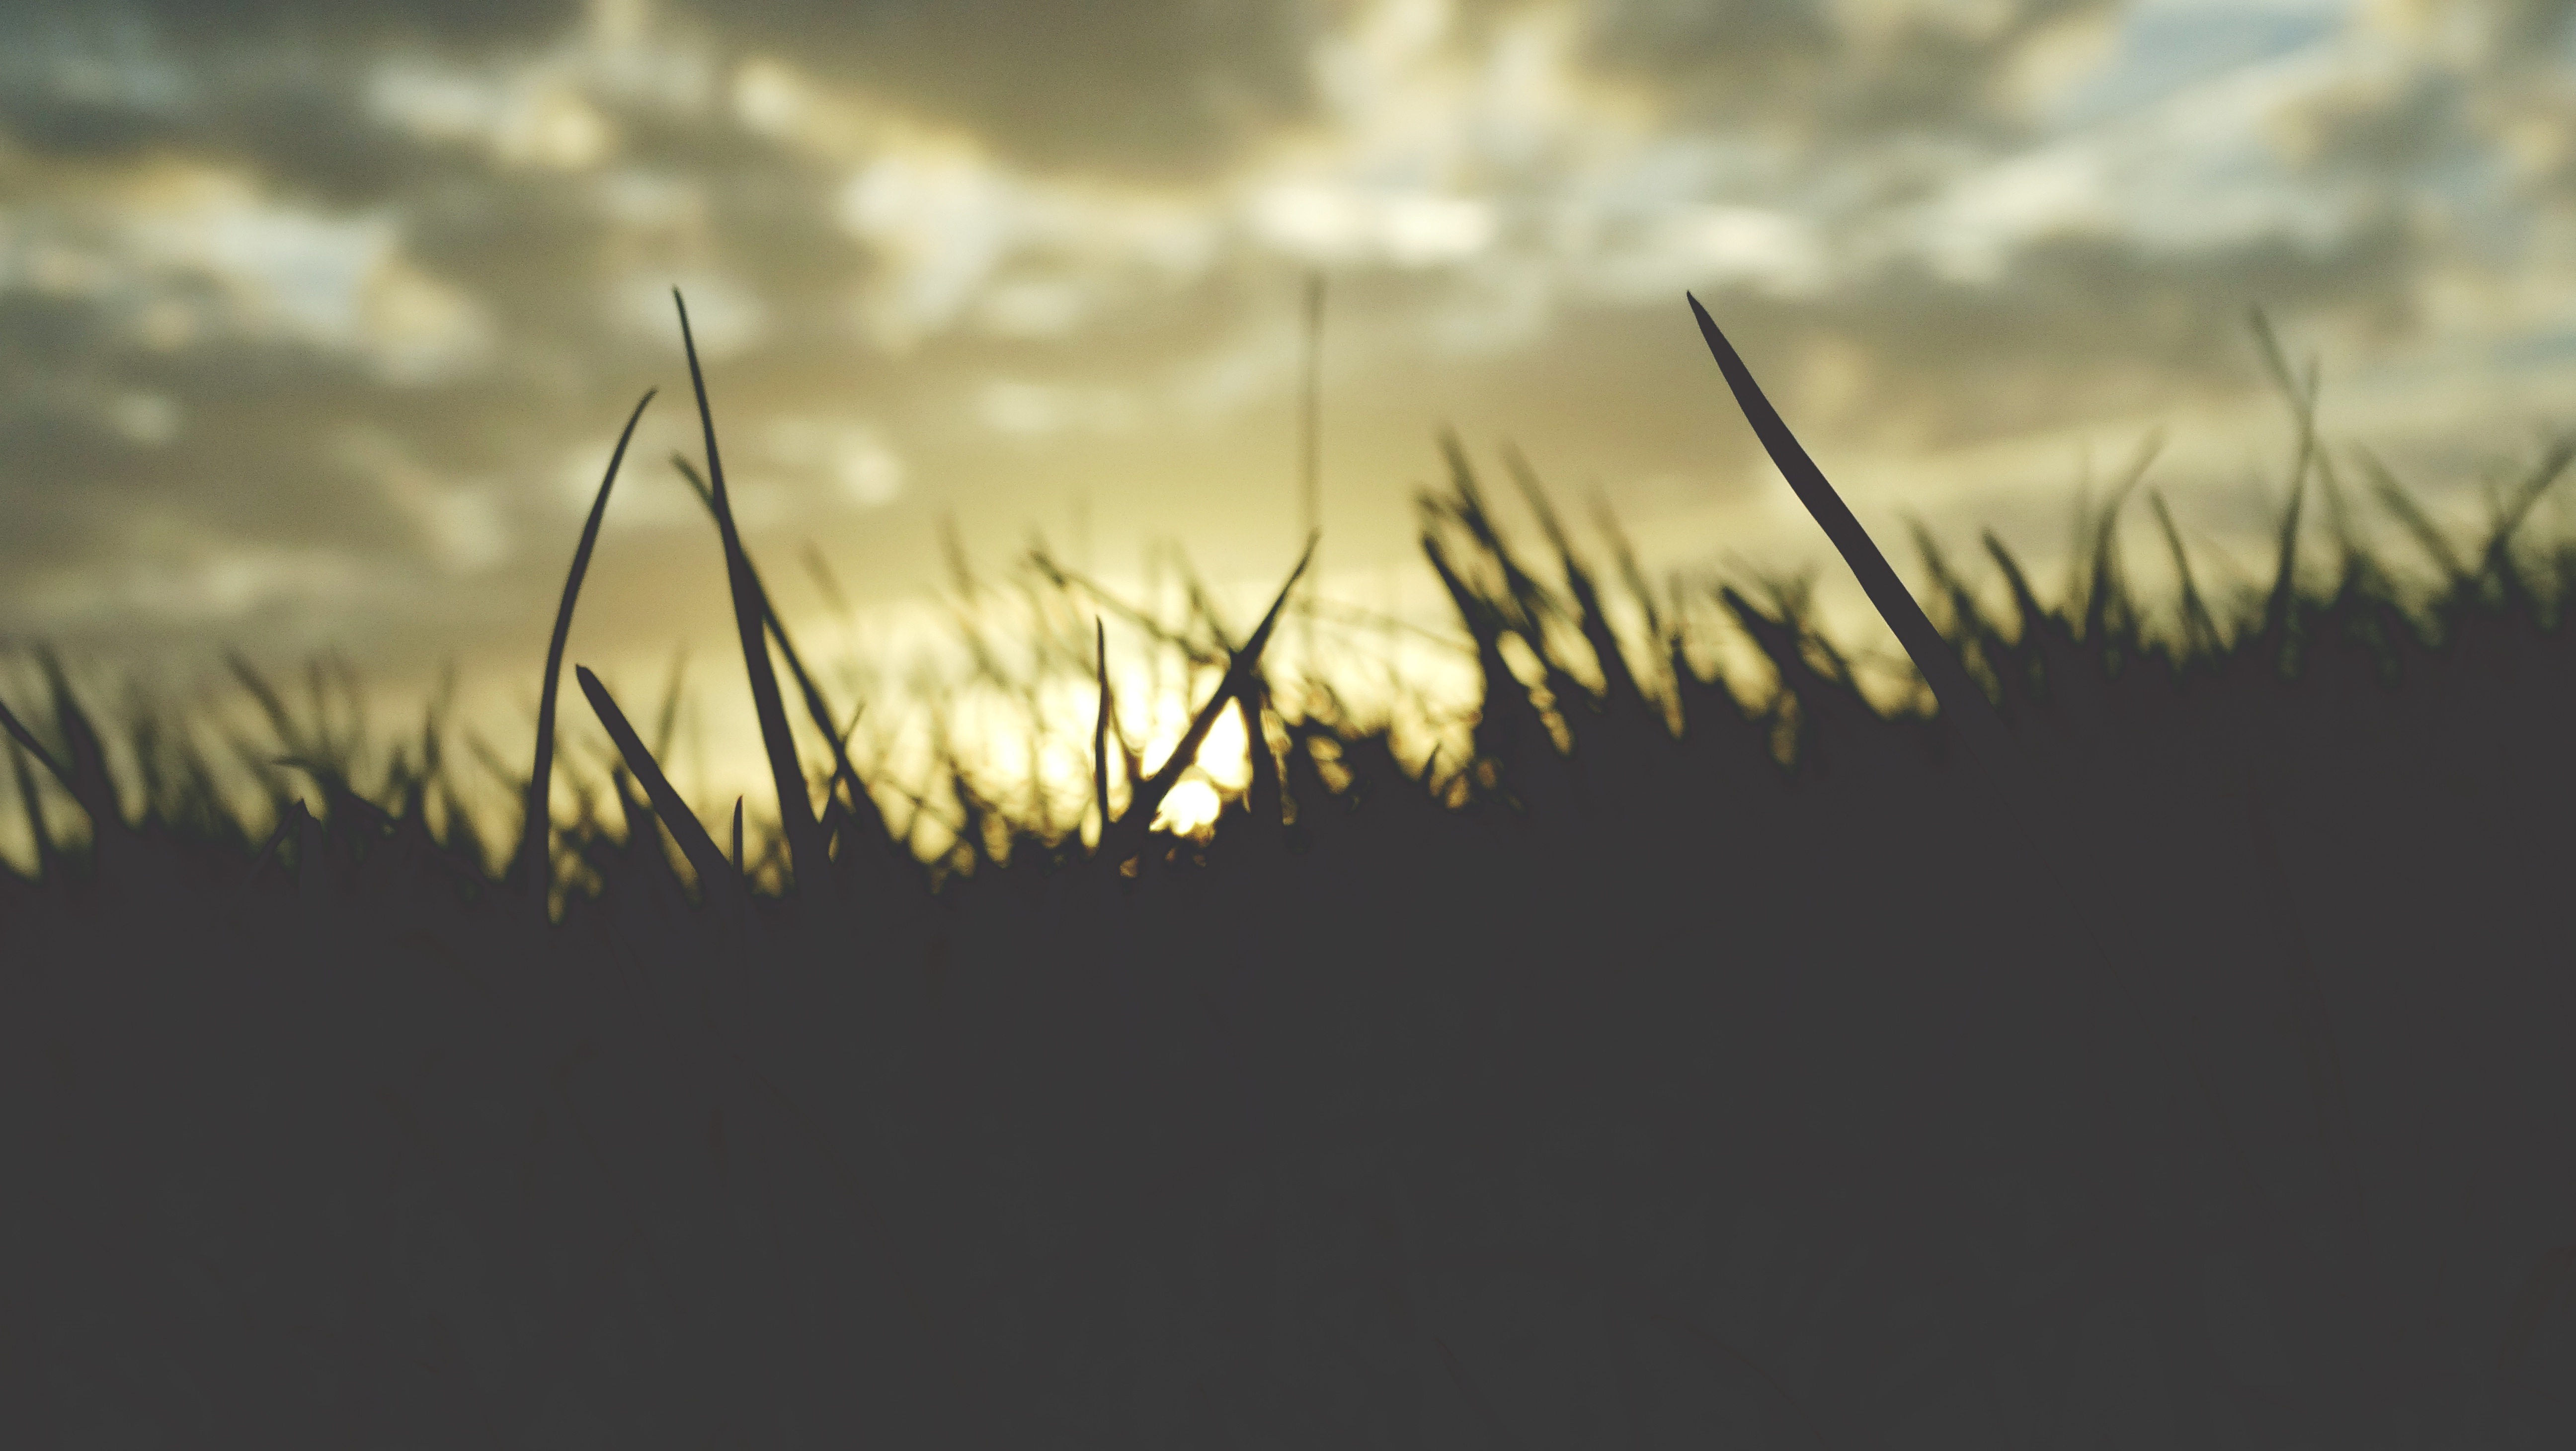
tree, nature, grass, horizon, branch, light, cloud, plant, sky, sunrise, sunset, sunlight, morning, leaf, flower, wind, dawn, evening, line, reflection, autumn, atmospheric phenomenon, grass family, computer wallpaper